Kano: An American and His Harem

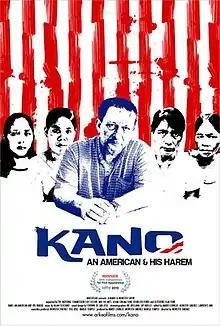
Film poster

Kano: An American and His Harem is a 2010 Philippine independent documentary film written and directed by Monster Jimenez. The film premiered at the 2010 International Documentary Festival Amsterdam, where it won Best First Appearance. It won the best Documentary Award at the 2010 Cinemanila International Film Festival and the 2011 Gawad Urian Awards.